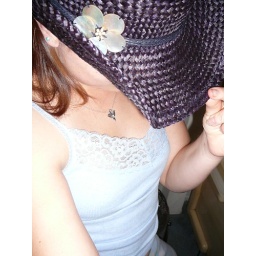
I bought this hat at Country in the Park because I thought the flower was cute.